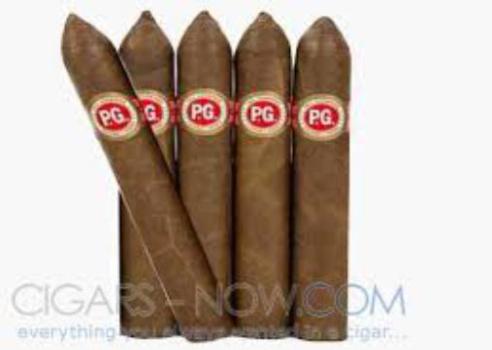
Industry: Necessities